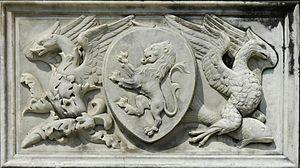
Lion symbolisant la ville de Sienne. Panneau de la Fonte Gaia (Fontaine de la joie) sur la piazza del Campo de Sienne. Très abîmée par sa longue exposition aux éléments, la fontaine a été remplacée dans son intégralité en 1868 par une copie du sculpteur puriste Tito Sarrocchi (1824-1900).
La Fonte Gaia est une fontaine de Sienne, en Italie. Elle doit son nom à la joie manifestée par les Siennois le jour de son inauguration.